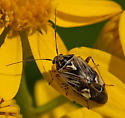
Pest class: lygus_bug